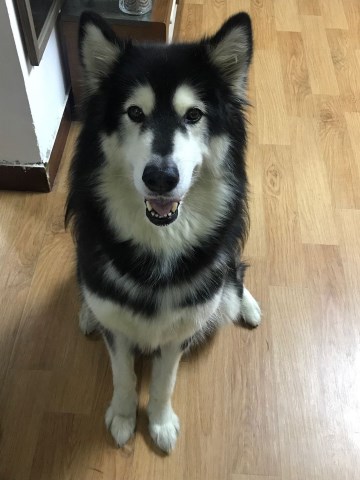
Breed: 1160-n000003-Siberian_husky